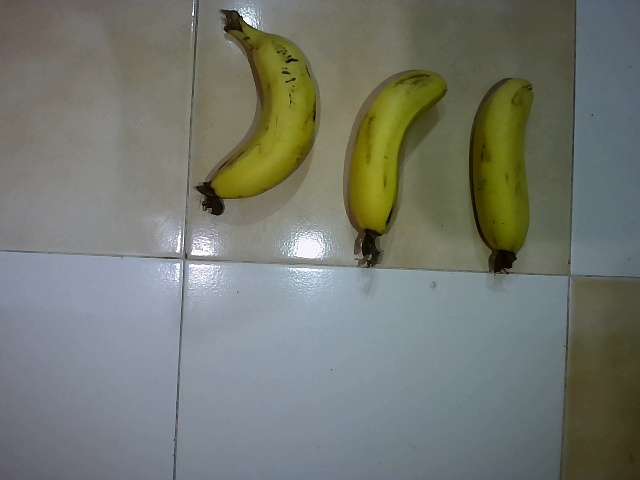
Label: Ripe_Banana